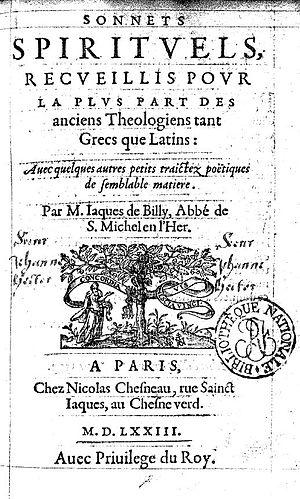
Jacques de Billy de Prunay (sonnets spirituels)
Jacques de Billy de Prunay, est un érudit, théologien, juriste, linguiste, abbé bénédictin, ainsi qu'un humaniste, poète, et traducteur de quelques pères de l'Église grecs.